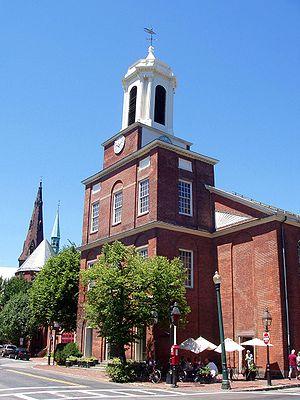
Cet article concerne une liste des quartiers de la ville de Boston dans l'État du Massachusetts, aux États-Unis.